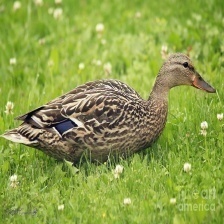
Species: MALLARD DUCK
Scientific name: ANAS PLATYRHYNCHOS
ImageNet parent category: drake